Christian Wolanin

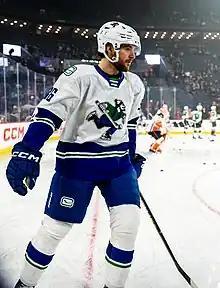
Wolanin during the 2023 AHL All-Star Skills Competition.

Wolanin re-signed with the Kings on July 6, 2021, agreeing to a one-year, $750,000 contract extension. After attending the Kings 2021 training camp, Wolanin remained on the roster to open the season. Before making an appearance, Wolanin was placed on waivers and subsequently claimed by the Buffalo Sabres on October 16, 2021. Wolanin remained with the Sabres as added blueline depth insurance featuring in a lone contest, going scoreless in a 5–3 defeat to the Washington Capitals on November 8, 2021. Wolanin's brief tenure with the Sabres ended on December 1, 2021, after he was re-claimed off waivers by the Kings and was immediately re-assigned to AHL affiliate, the Ontario Reign.